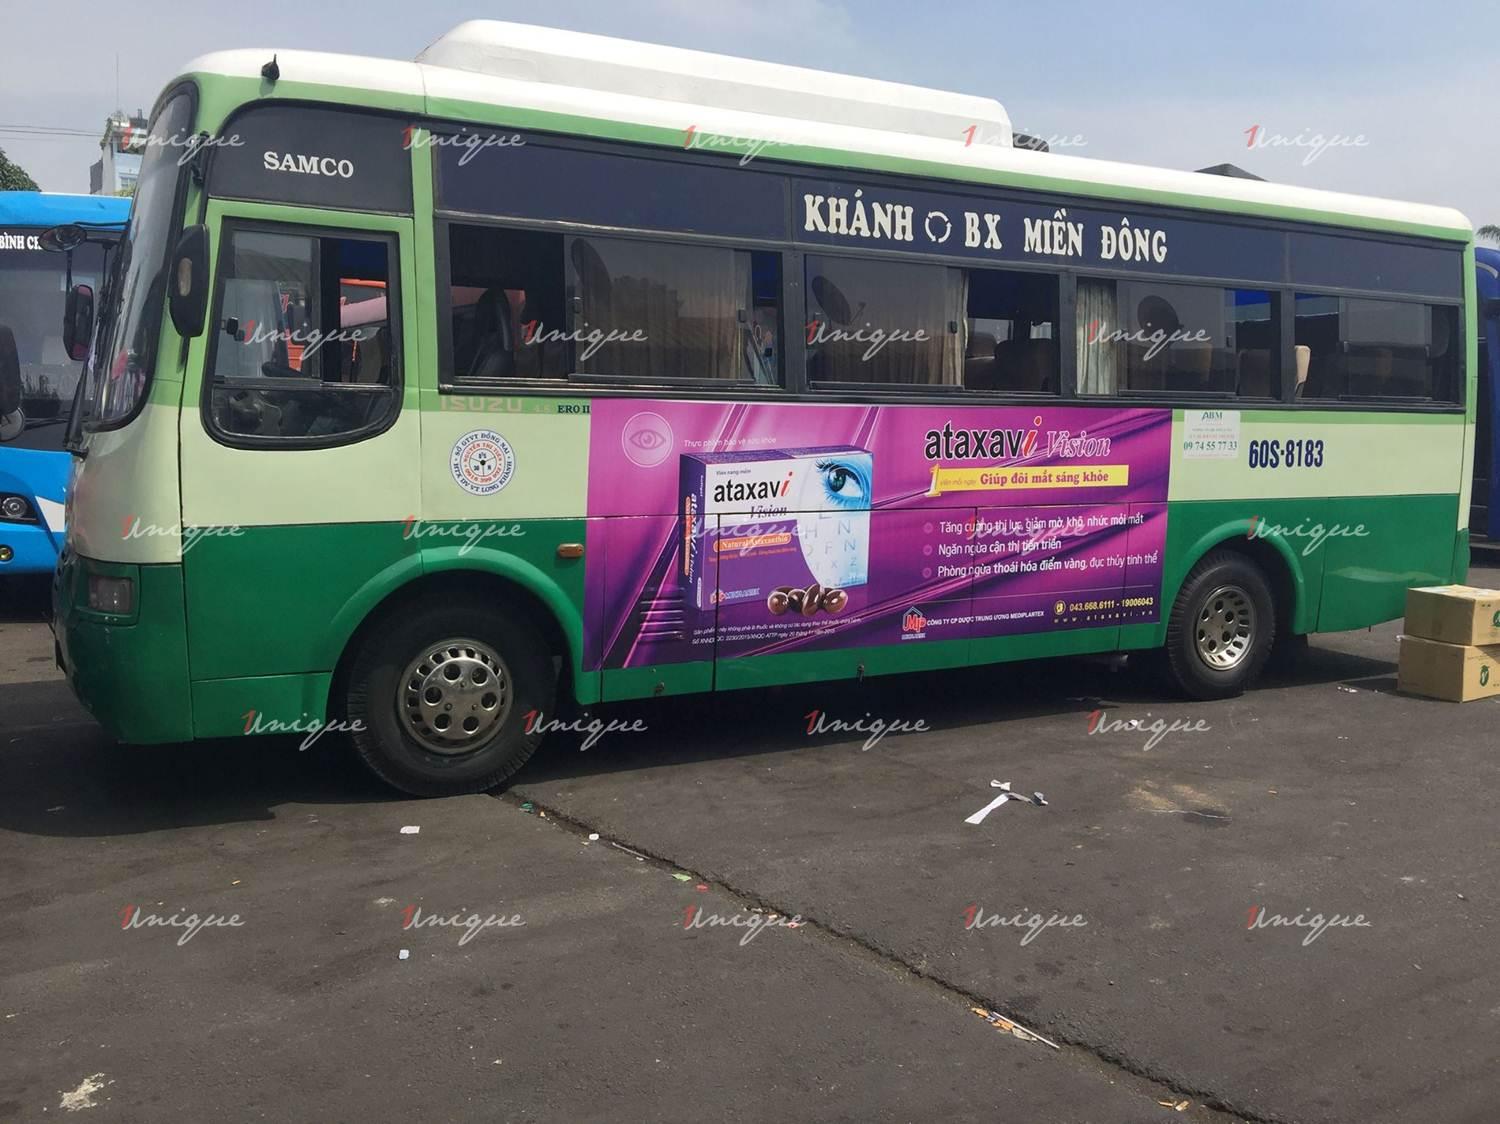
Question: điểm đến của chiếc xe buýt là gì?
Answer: điểm đến của chiếc xe buýt là bến xe miền đông